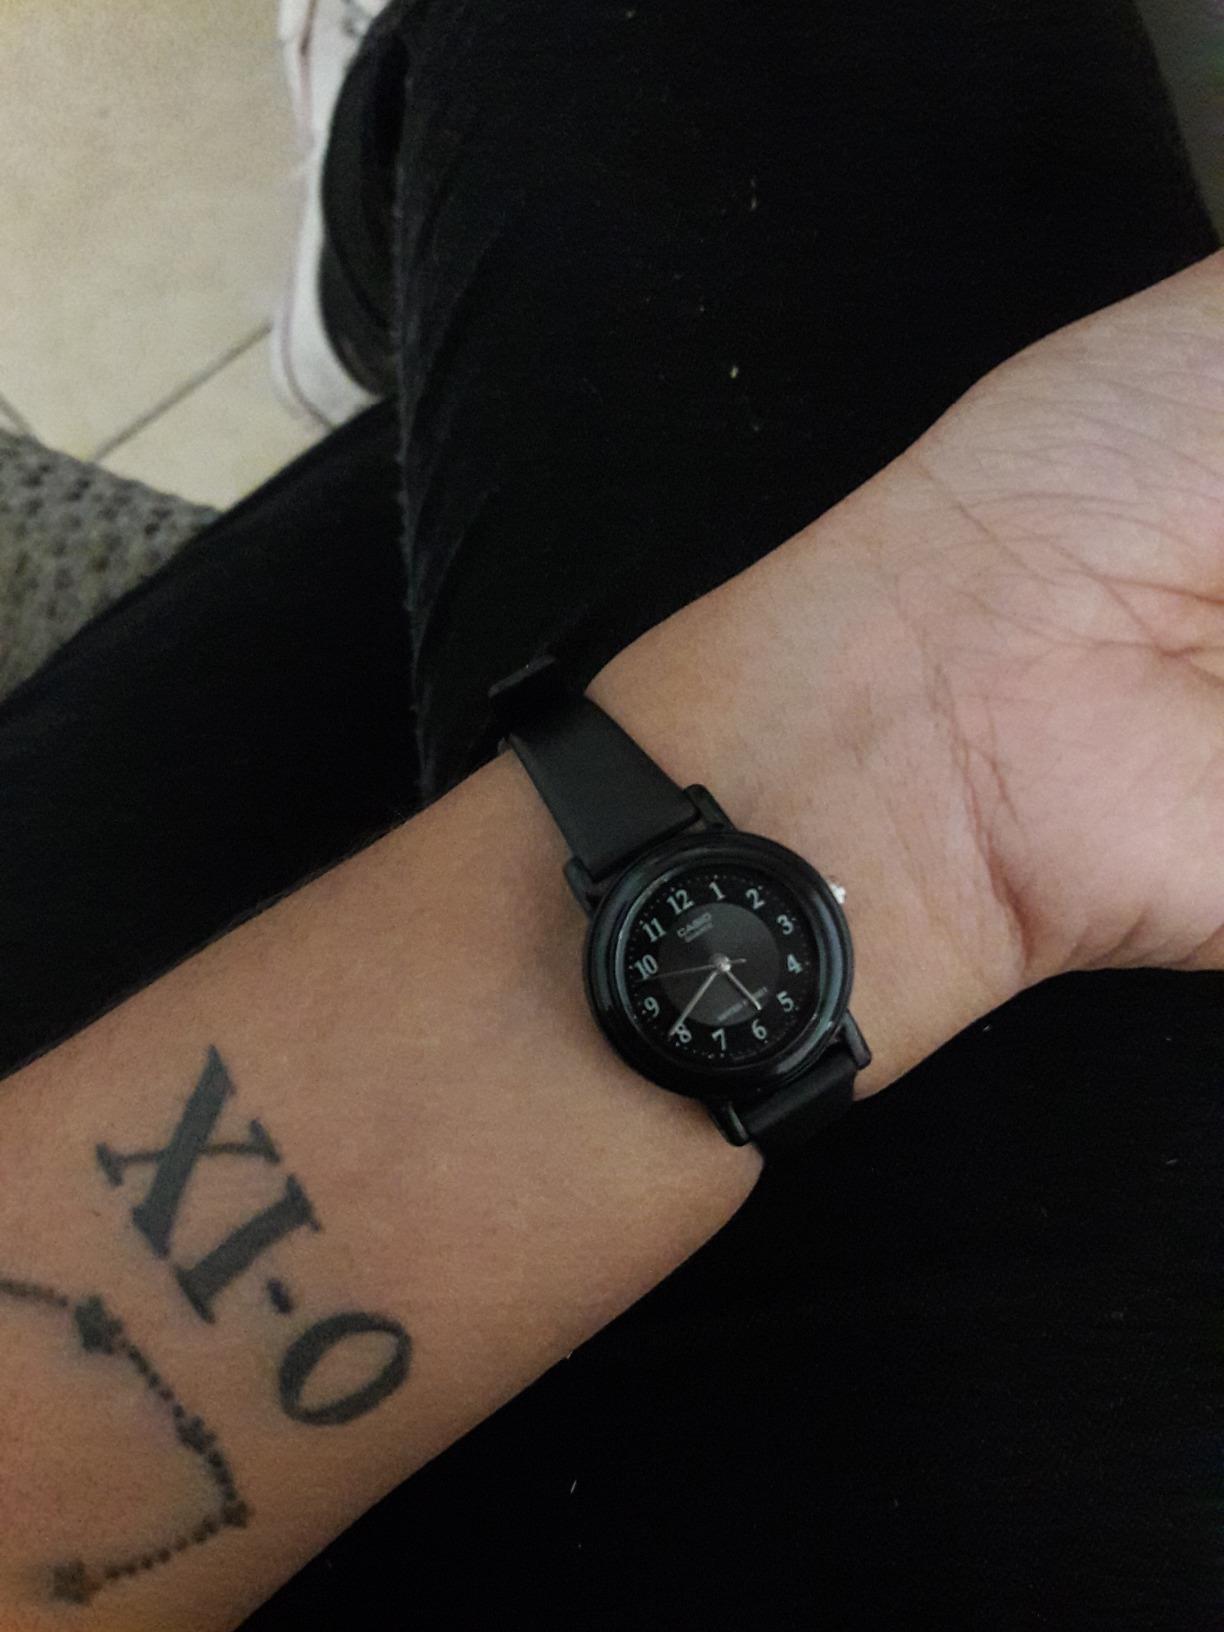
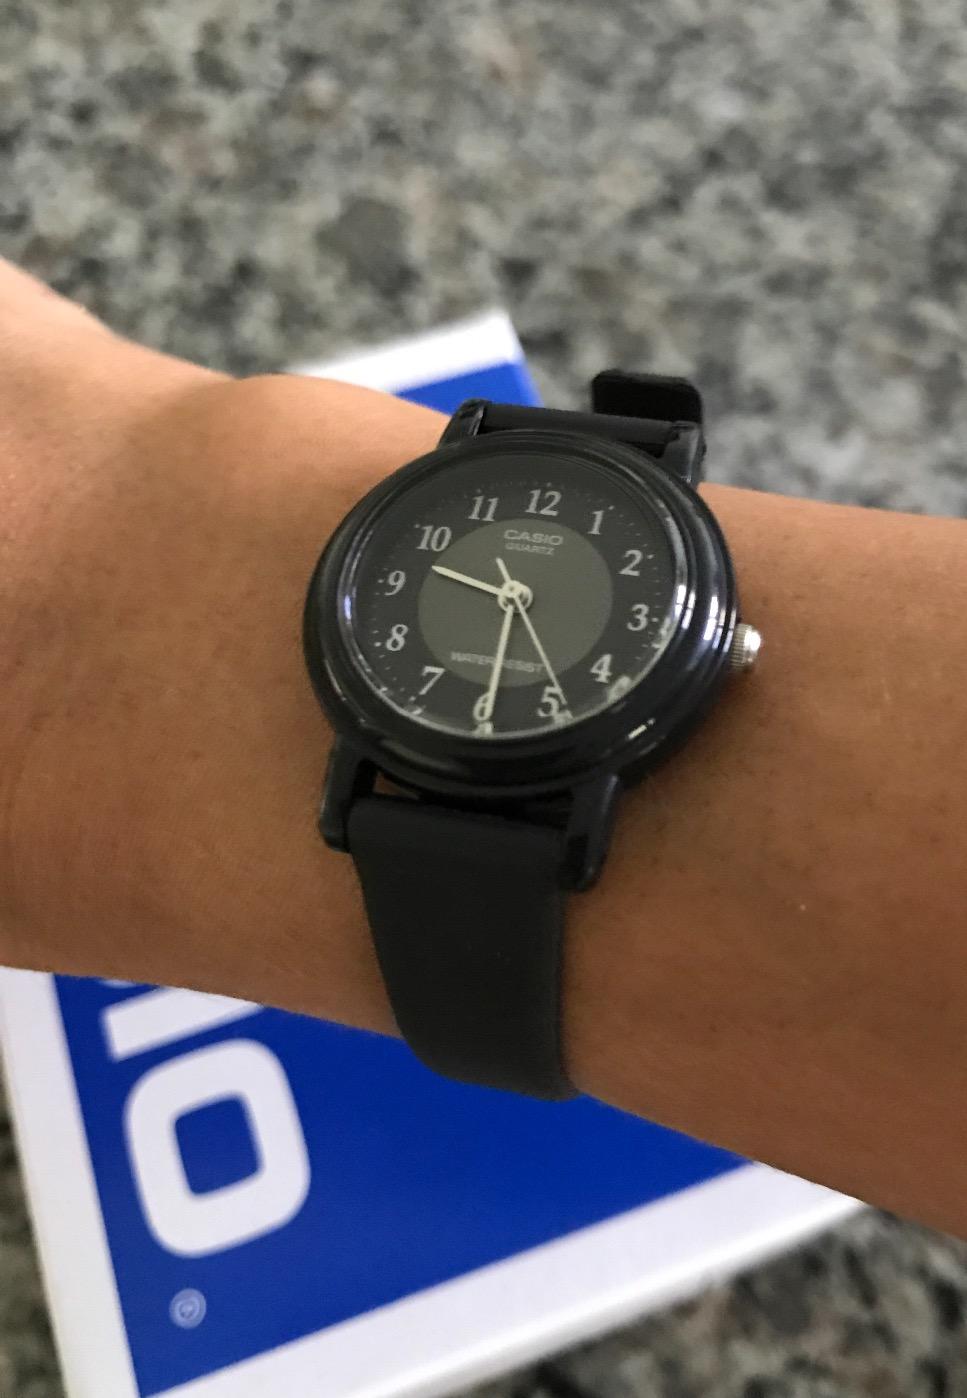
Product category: accessories_watch
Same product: yes